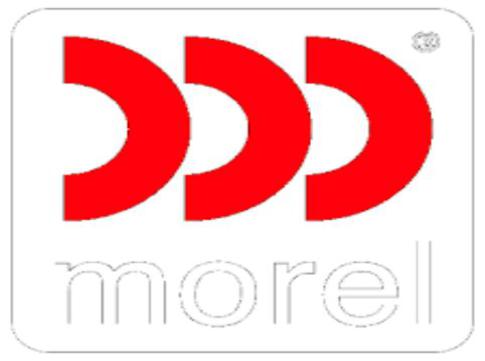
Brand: morel
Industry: Leisure